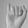
ASL letter: I